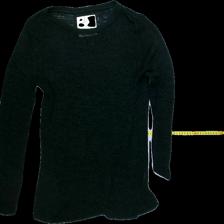
View: front
Type: Sweater
Category: Ladies
Brand: Not Applicable
Colors: Black
Material: Unknown
Cut: C-collar, Regular
Size: M
Season: All
Trend: No trend
Stains: No
Price range: <50
Recommended usage: Reuse